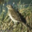
Label: bird